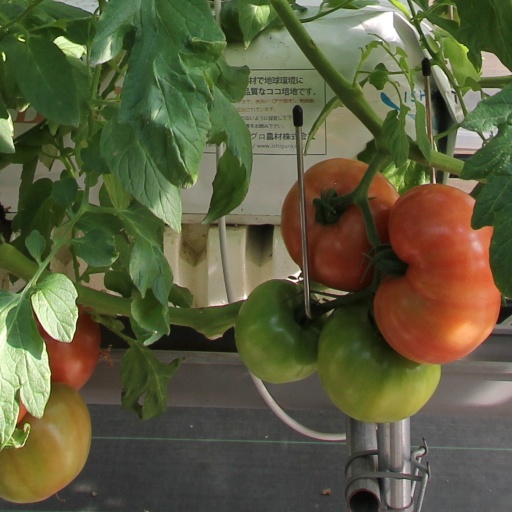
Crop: tomato